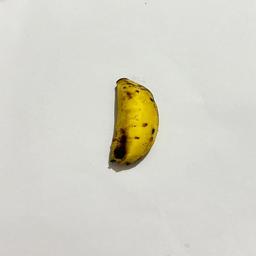
Banana variety: Sabri Kola